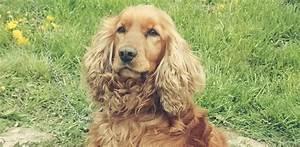
dog